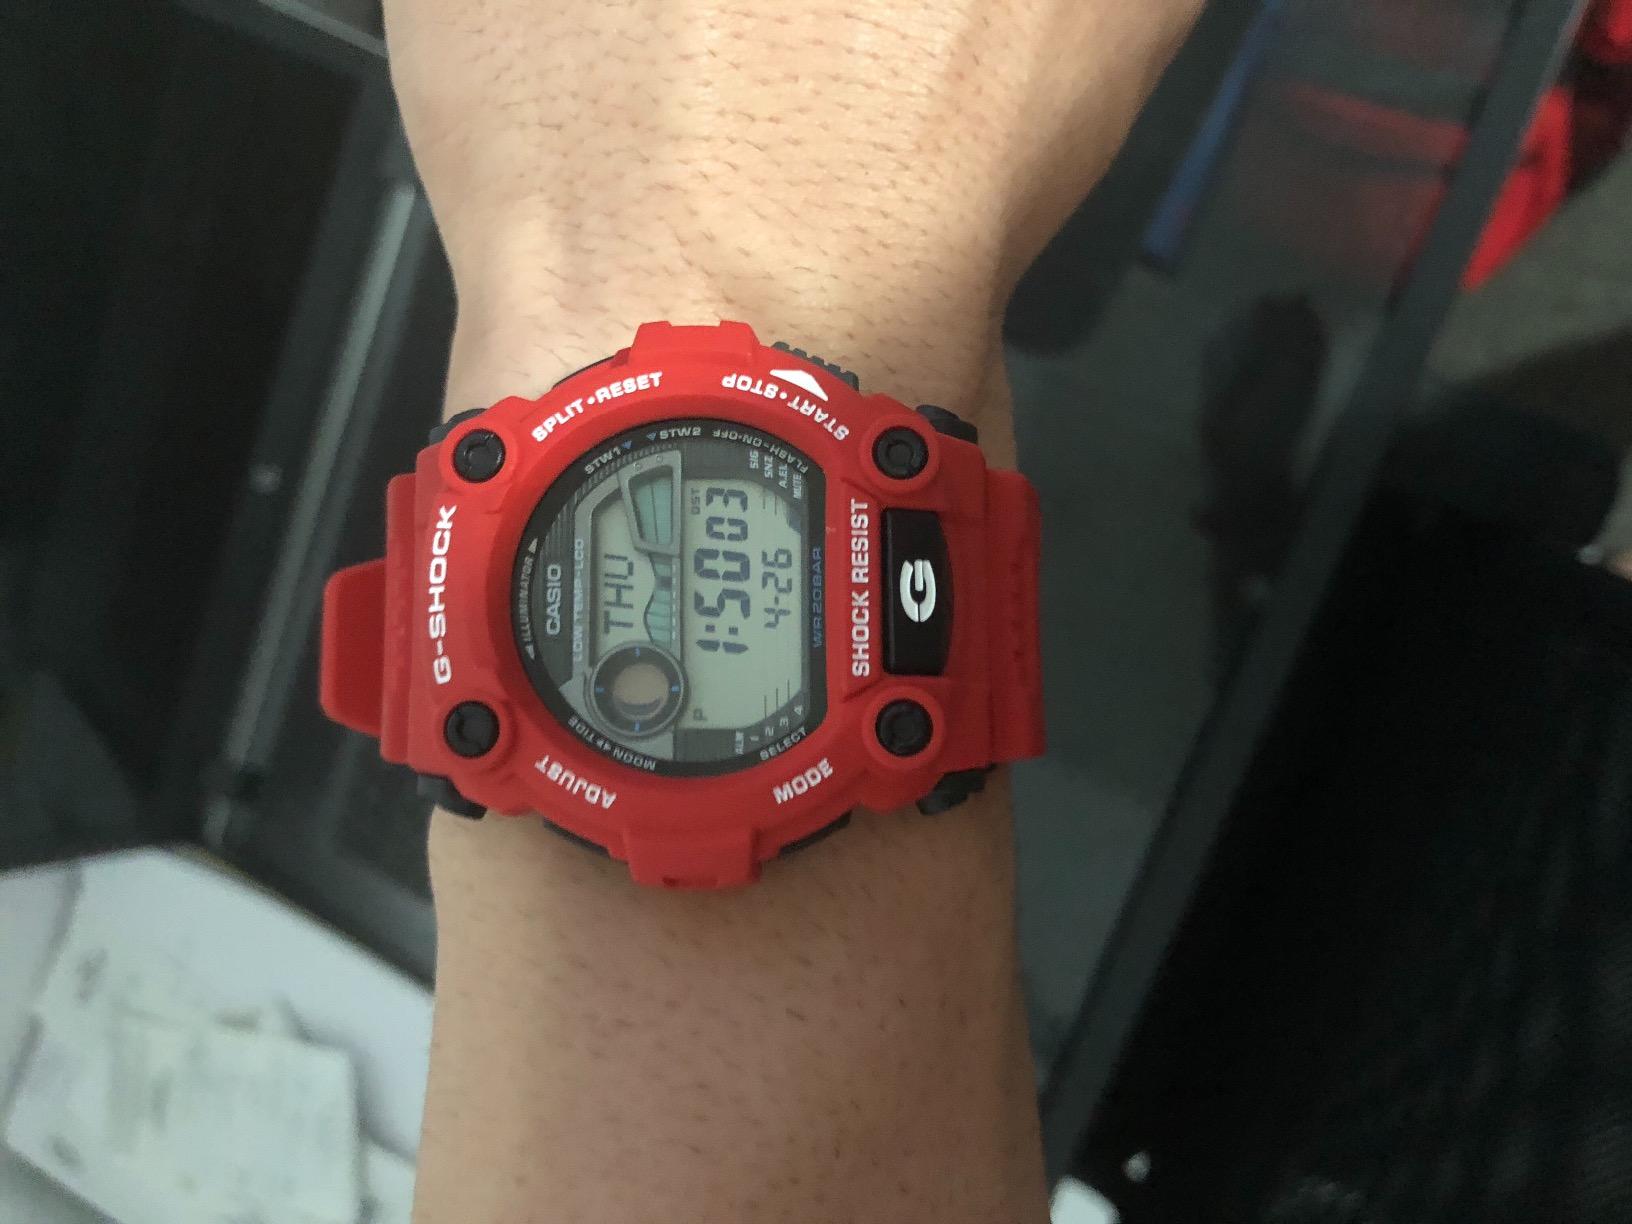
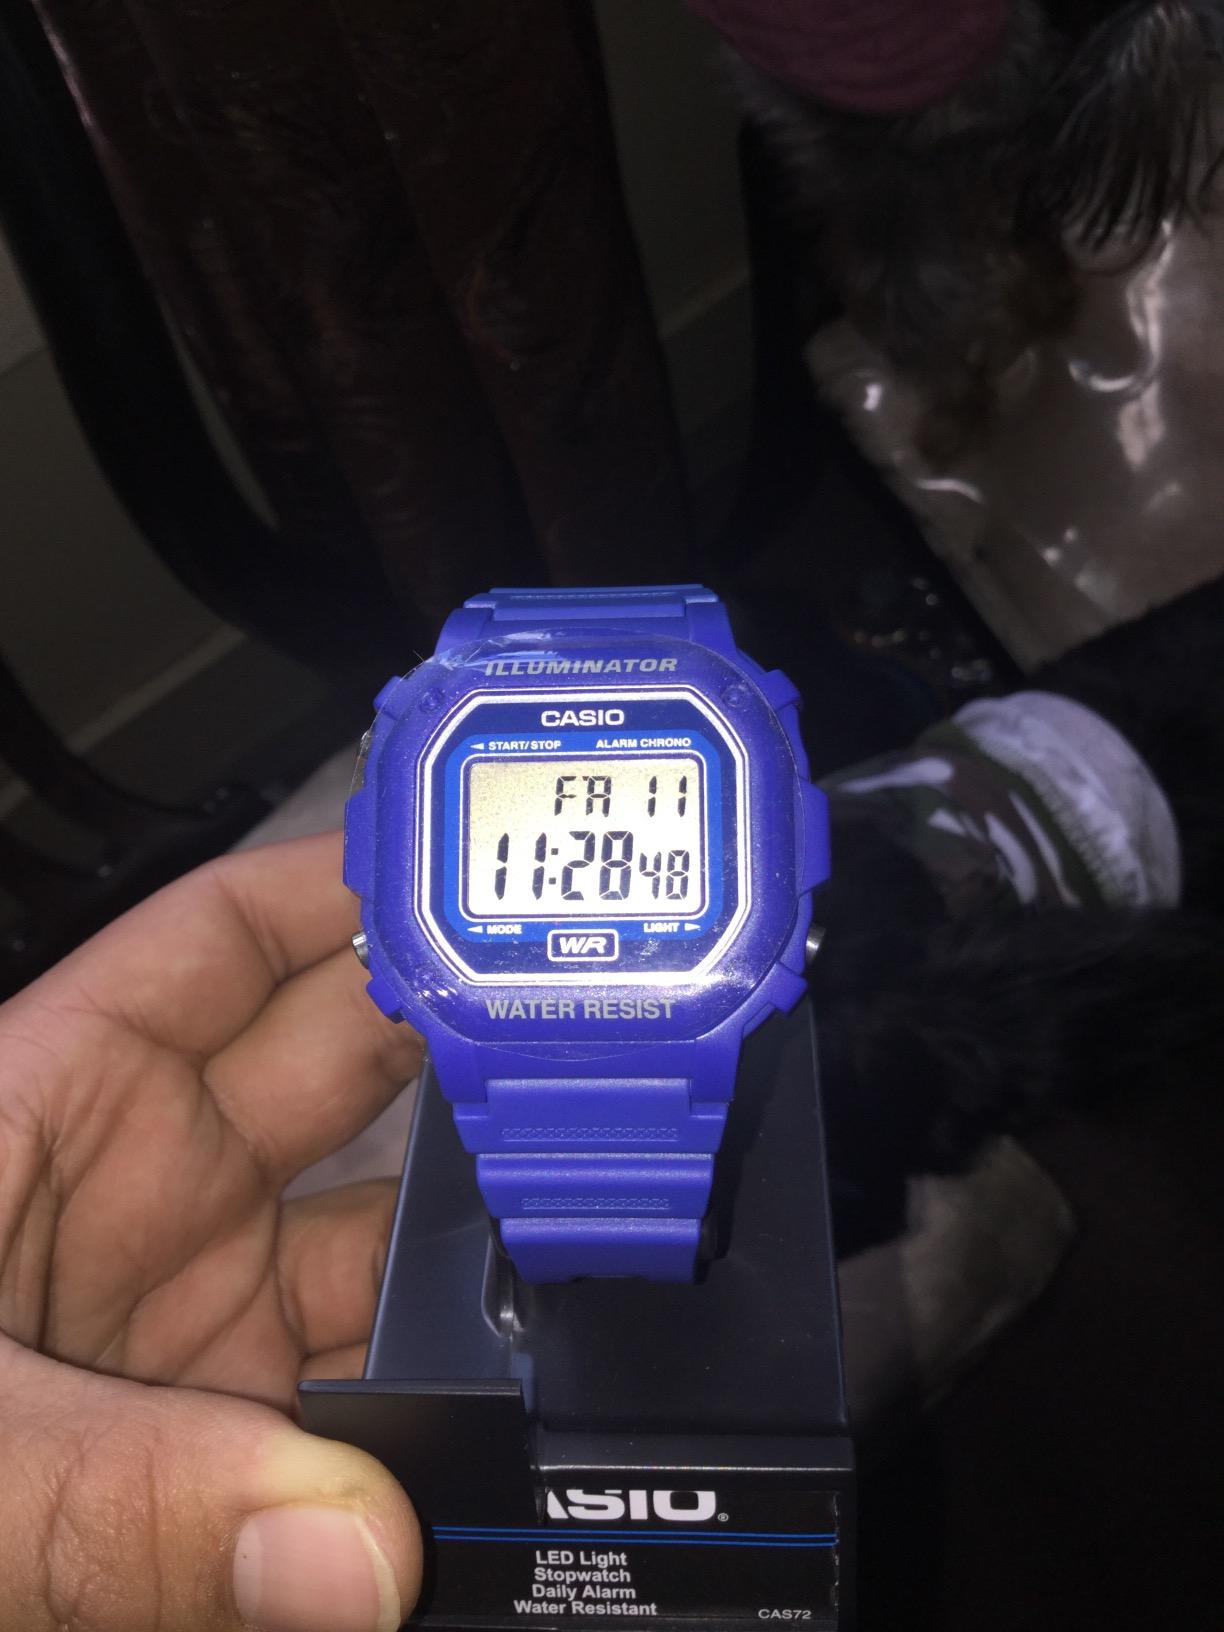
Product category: accessories_watch
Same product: no